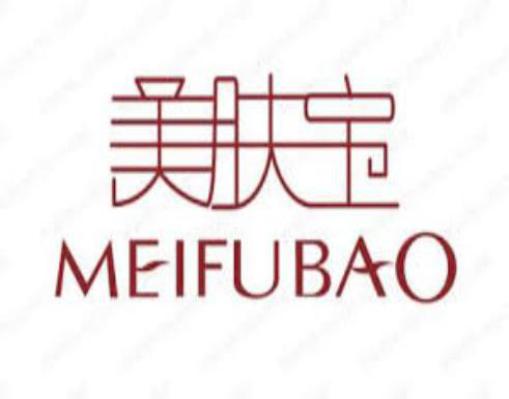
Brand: meifubao
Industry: Necessities